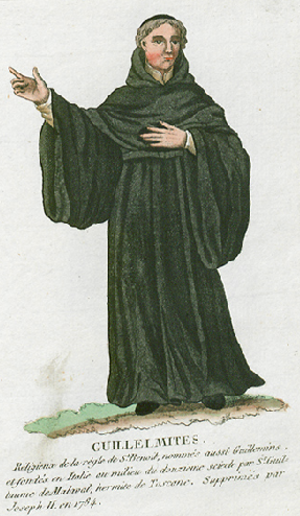
Collection de costumes de tous les ordres monastiques, supprimés à differentes époques, dans la ci-devant Belgique, Bruxelles, Philippe Joseph Maillart et sœur, 1811
L’ordre de Saint-Guillaume est un ordre monastique catholique aujourd'hui disparu, fondé au XIIᵉ siècle sous l’influence de saint Guillaume de Malavalle. Les moines qui le composaient étaient appelés les ermites de Saint-Guillaume ou, plus communément, les guillemites et, plus rarement, guillemins ou guillelmites. Ils relevèrent tour à tour de la règle de saint Benoît et de celle de saint Augustin. Après un essor rapide dans de nombreux pays d’Europe occidentale, l'ordre déclina à partir du XVIIᵉ siècle, pour disparaître au XIXᵉ siècle.
Le couvent des Guillemins de Liège, est l'ancien château de la Motte, occupé par les frères guillemins, bénédictins de l'ordre de Saint-Guillaume, dès le XIIIᵉ siècle. C'est ce couvent qui donna son nom au quartier dans lequel il s'est installé ainsi qu'à la gare de Liège-Guillemins construite sur ses terres.